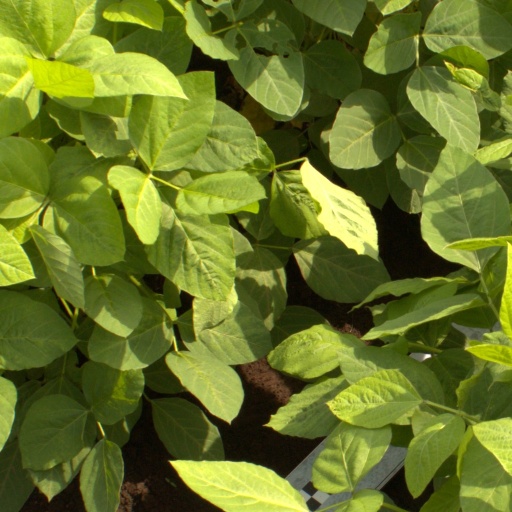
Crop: soybean